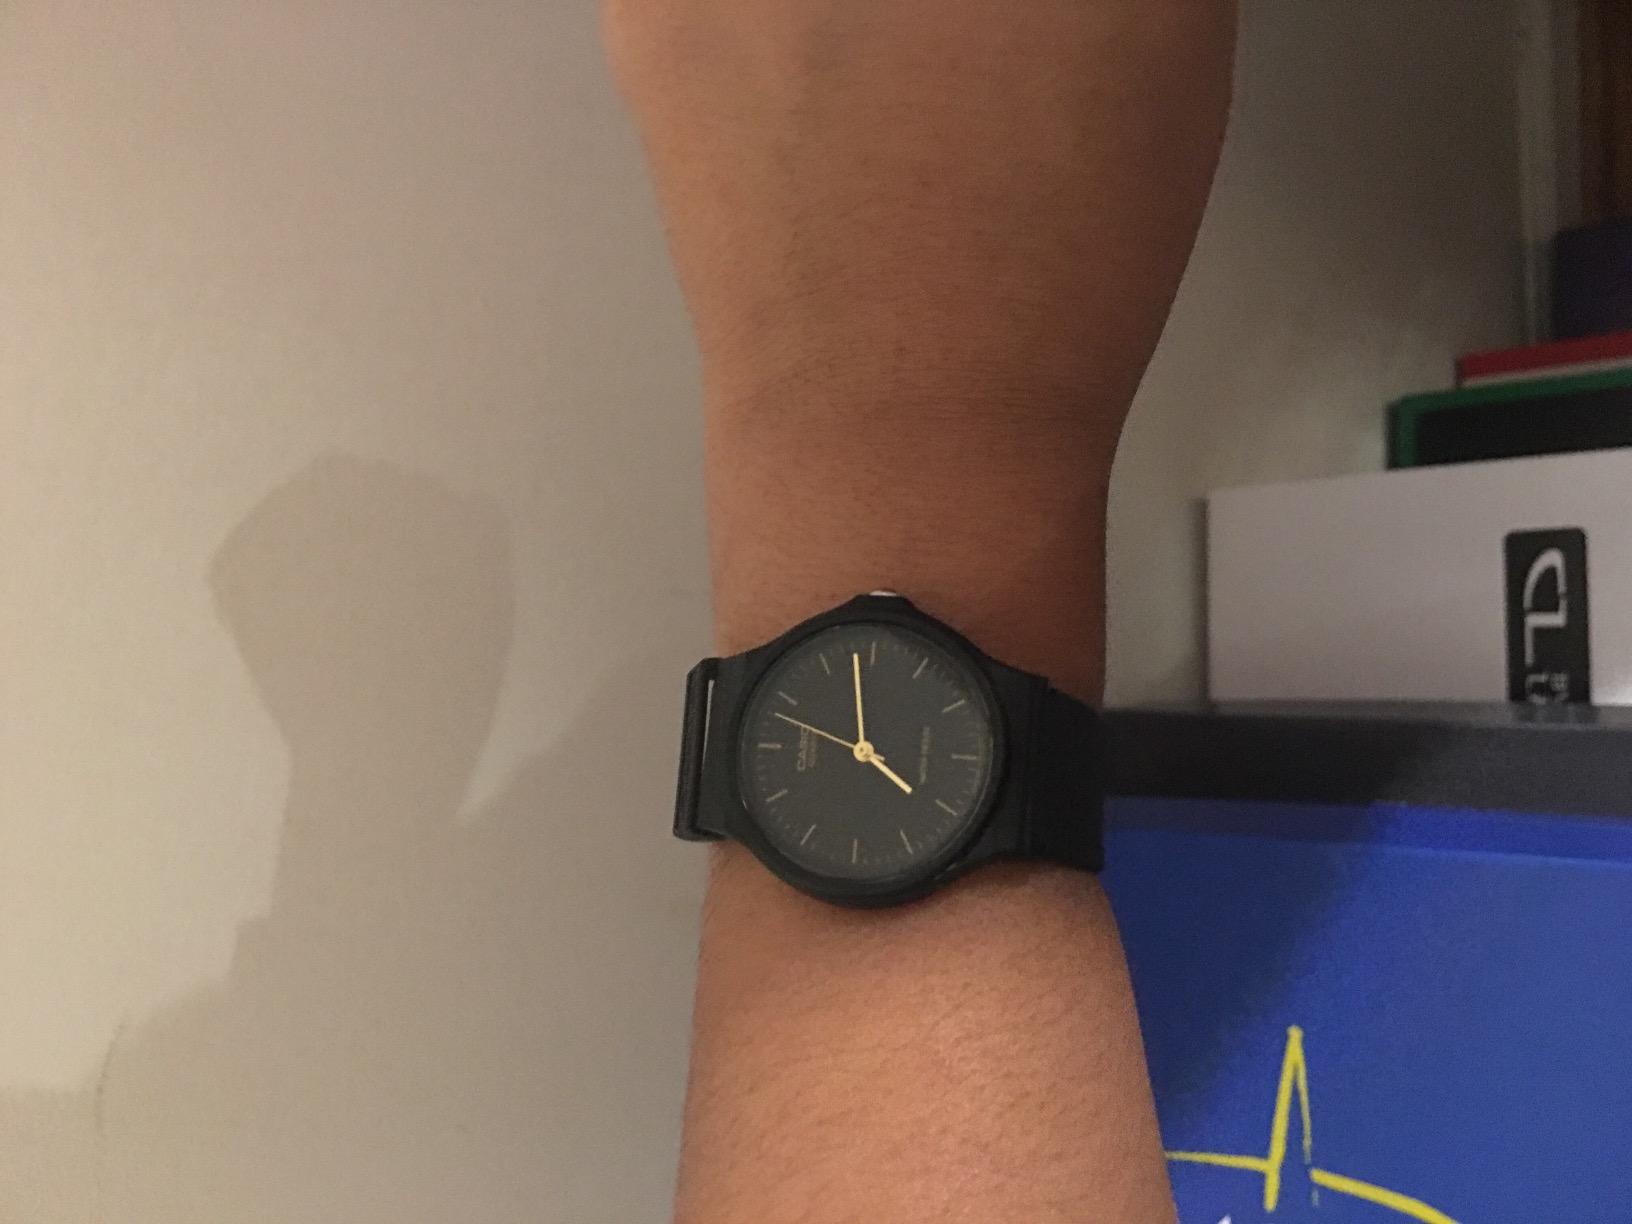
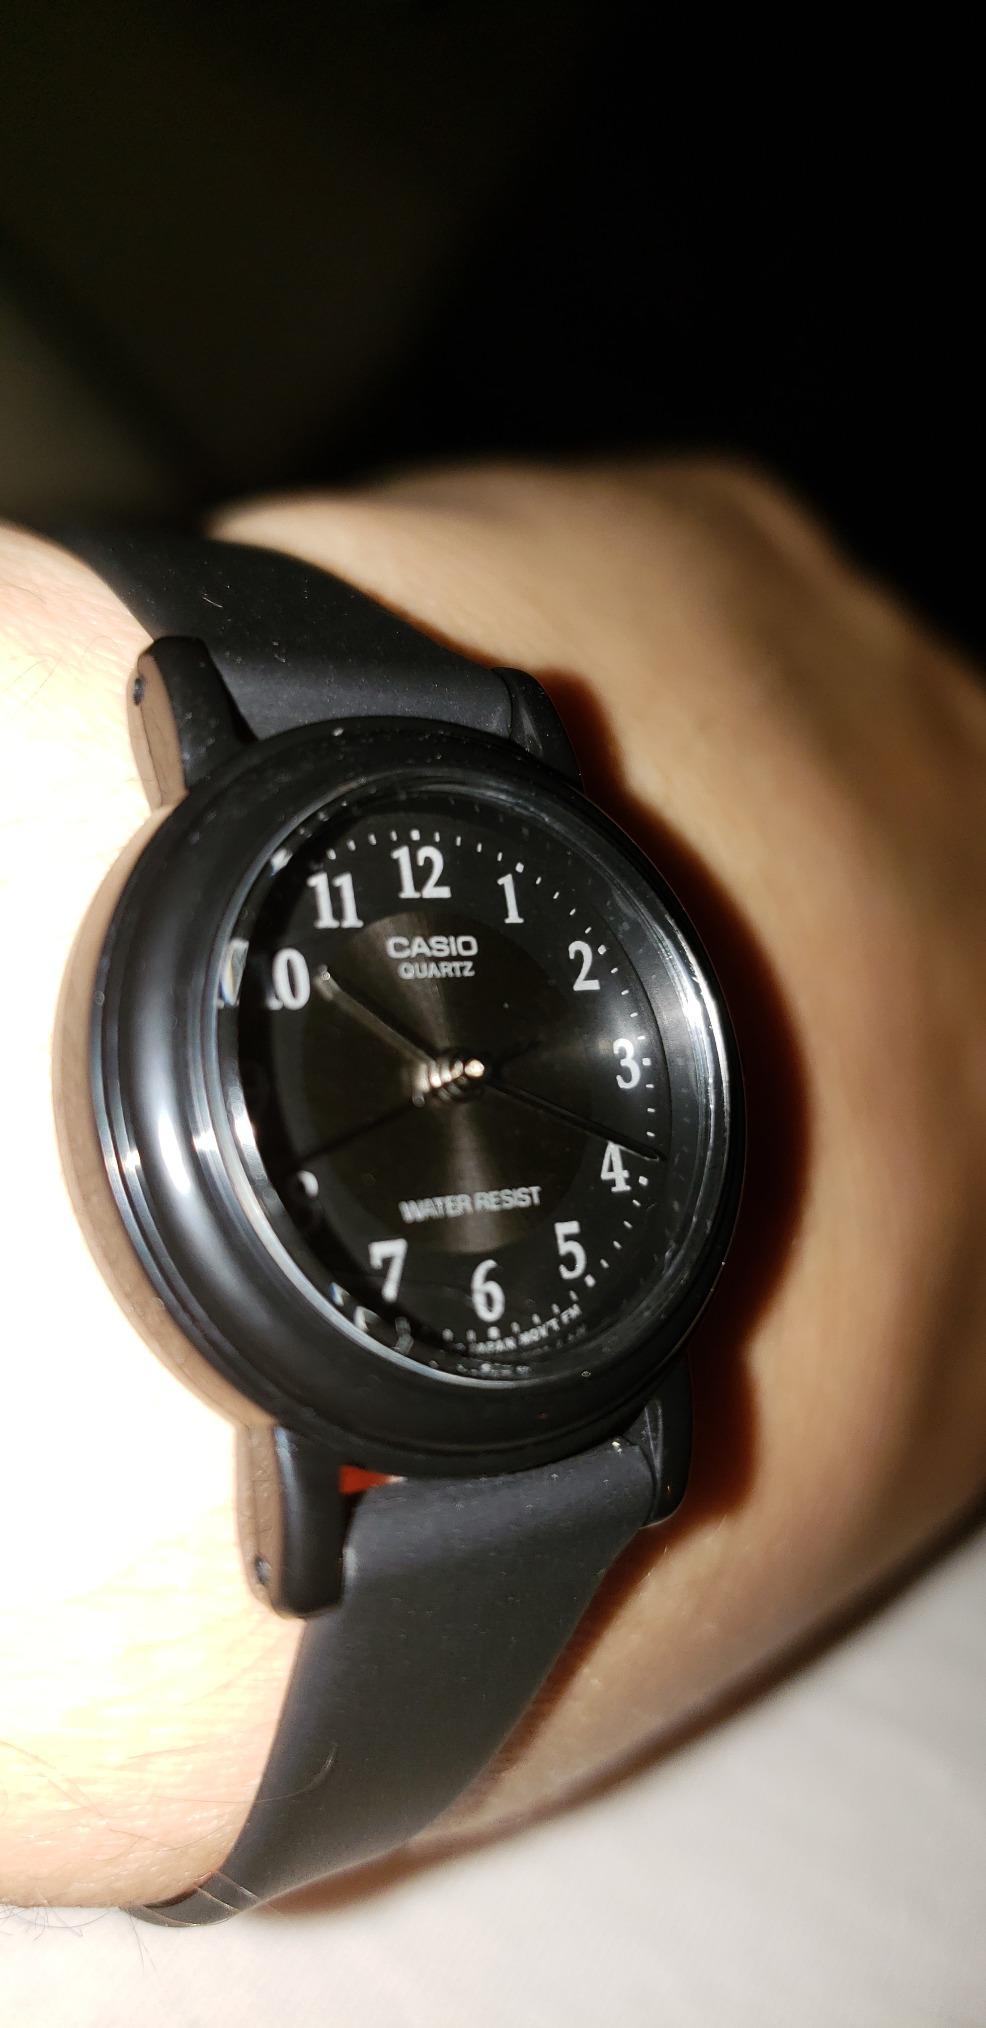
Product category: accessories_watch
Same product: no